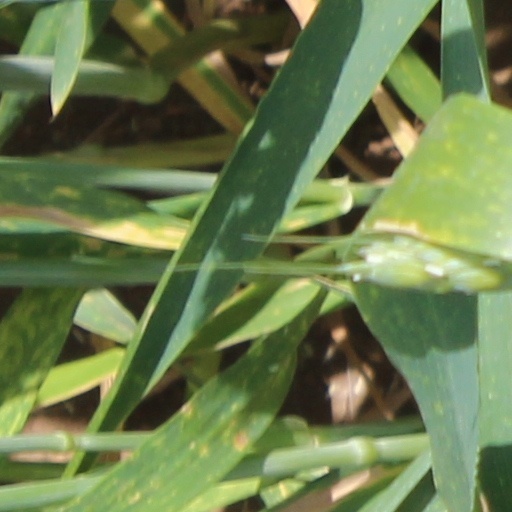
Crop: wheat